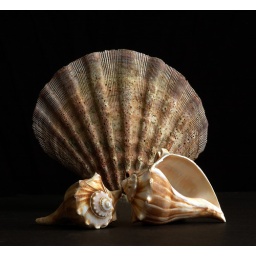
Studio creation. Image lit by diffused window light and white relfector on the shadow side.